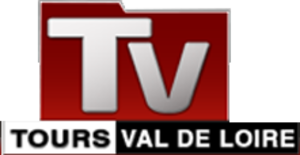
LOGO CHAINE
TV Tours Val de Loire est une chaîne de télévision locale française diffusée depuis Tours. Elle est diffusée en Indre-et-Loire et dans le Loir-et-Cher et est reprise par les principaux bouquets de télévision ADSL français. Son audience : 200 000 téléspectateurs avec un taux de pénétration de 50 % sur Tours Métropole Val de Loire selon Médiamétrie, en fait l’une des télévisions locales les plus regardées de France en part d’audience. Son taux de notoriété supérieur à 80 % traduit une forte implantation sur sa zone de diffusion.